Supermarine Swift

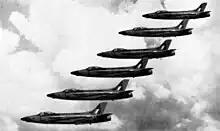
Close formation of six Swifts, 1956

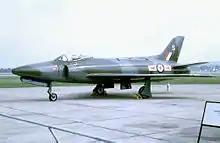
Swift FR.5 "WK281" wearing the markings of No. 79 Squadron RAF

In February 1954, the Swift F 1 entered service with the RAF, No. 56 Squadron becoming the first RAF squadron to operate the type. With its introduction, the Swift became the RAF's first swept-wing aircraft. The Swift F 2 entered service that same month. Wood refers to the type's introduction as having been "panicked", and that the adoption soon proved to be an "abysmal failure". Tragedy struck very early in the career of the Swift: there were a number of accidents that involved the F 1 and F 2, one of them being fatal. In August 1954, it was decided that the Swift F 1 would be grounded, and the Swift F 2, which had effectively replaced the F 1 that same month, was also soon grounded as well, for similar reasons.